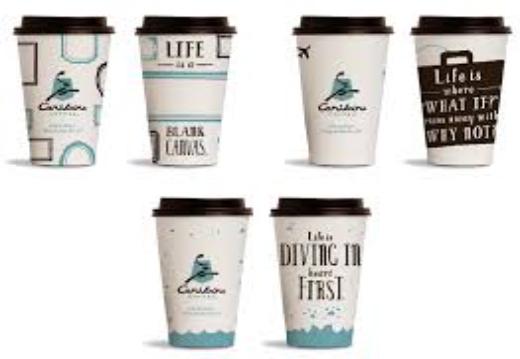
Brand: Caribou Coffee
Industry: Food